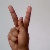
The image shows a hand gesture representing the letter 'K' in Indian Sign Language.